Controversies regarding COVID-19 contracts in the United Kingdom

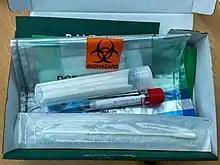
A Randox PCR home test kit in the UK, showing the swab, and multi-layer packaging to deliver it to the lab

In April 2020, Ayanda Capital, a Mauritius-based investment firm with no prior public-health experience, received a £252 million contract to supply face masks. The contract included an order for 50 million high-strength FFP2 medical masks that did not meet NHS standards because they had elastic ear loops instead of the required straps that tie behind the wearer's head. According to the company, they adhered to the specifications they were given. Andrew Mills, an adviser to the Board of Trade–a branch of Liz Truss's Department for International Trade–whose involvement was criticised by the Good Law Project, arranged the contract. According to the DIT, neither it nor the Board of Trade was involved in the deal.